Couquèques

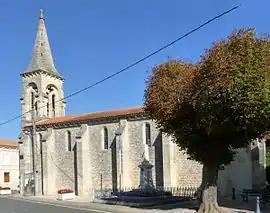
The church in Couquèques

Couquèques is a commune in the Gironde department in Nouvelle-Aquitaine in southwestern France.